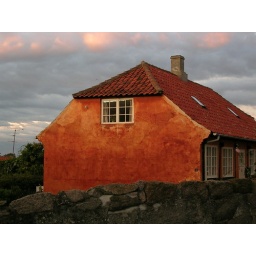
We found this very orange and nice house in Svaneke